Shelby's Raid (1863)

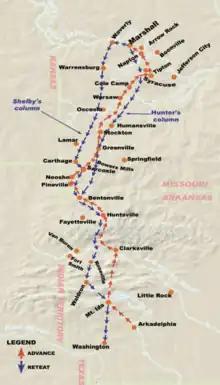
Map of Shelby's route. Shelby's Raid started in Arkadelphia, Arkansas, and crossed into Missouri near Pineville. The raid targeted Neosho, Greenfield, Humansville, and Warsaw. Shelby's forces broke through Marhsal, then retreated through Waverly and Carthage, and finally back into Arkansas.

Shelby's Raid, also known as Shelby's Great Raid, was a Confederate cavalry incursion into Arkansas and Missouri during the American Civil War in 1863. Led by Colonel Joseph Orville Shelby, the raid took place from August 21, 1863, to November 3, 1863, covering over 800 miles across territories in west central and northwest Arkansas, as well as southwest and west central Missouri.